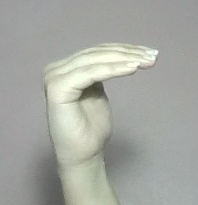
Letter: haa